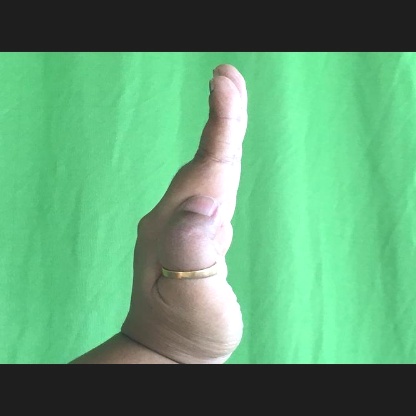
Mudra: Pathaka